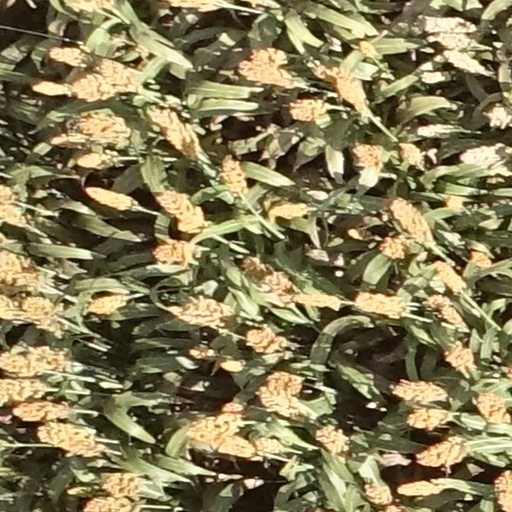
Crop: sorghum